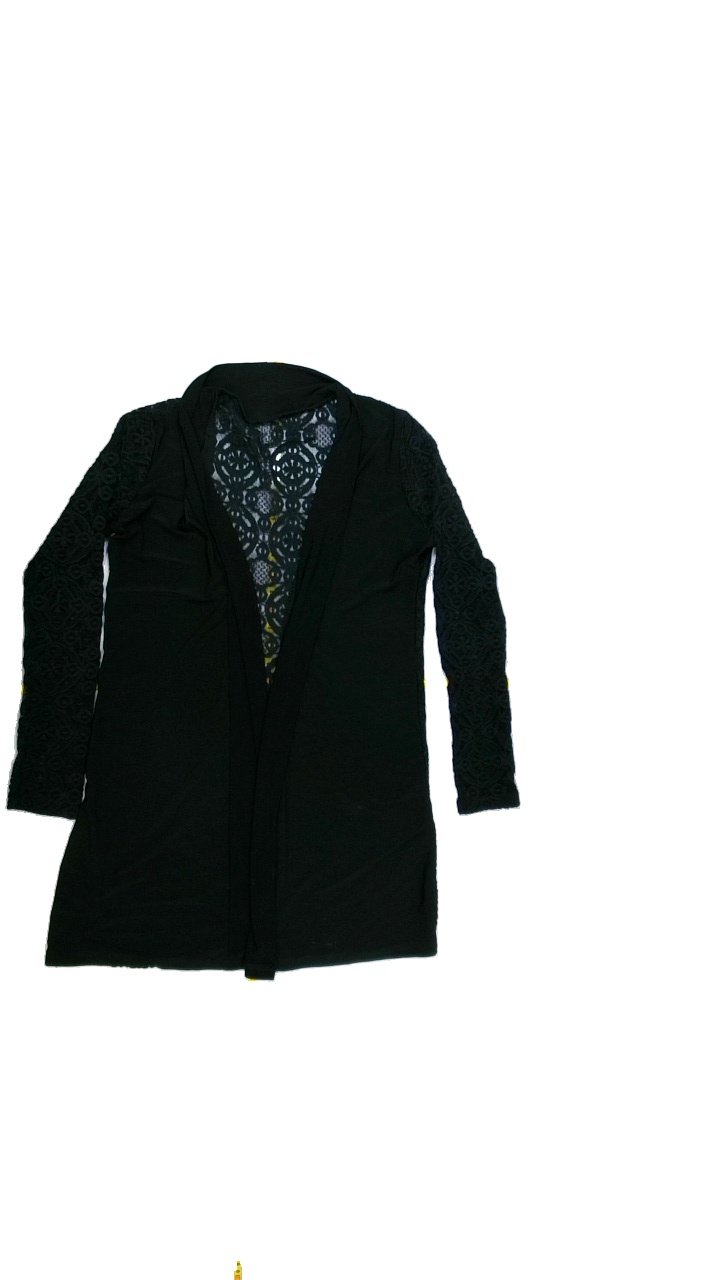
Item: Cardigan (Ladies)
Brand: Not Applicable
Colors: Black
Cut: Regular
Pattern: Lace
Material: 100%polyester
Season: All
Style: No trend
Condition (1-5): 3
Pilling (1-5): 4
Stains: Yes
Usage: Export
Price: <50